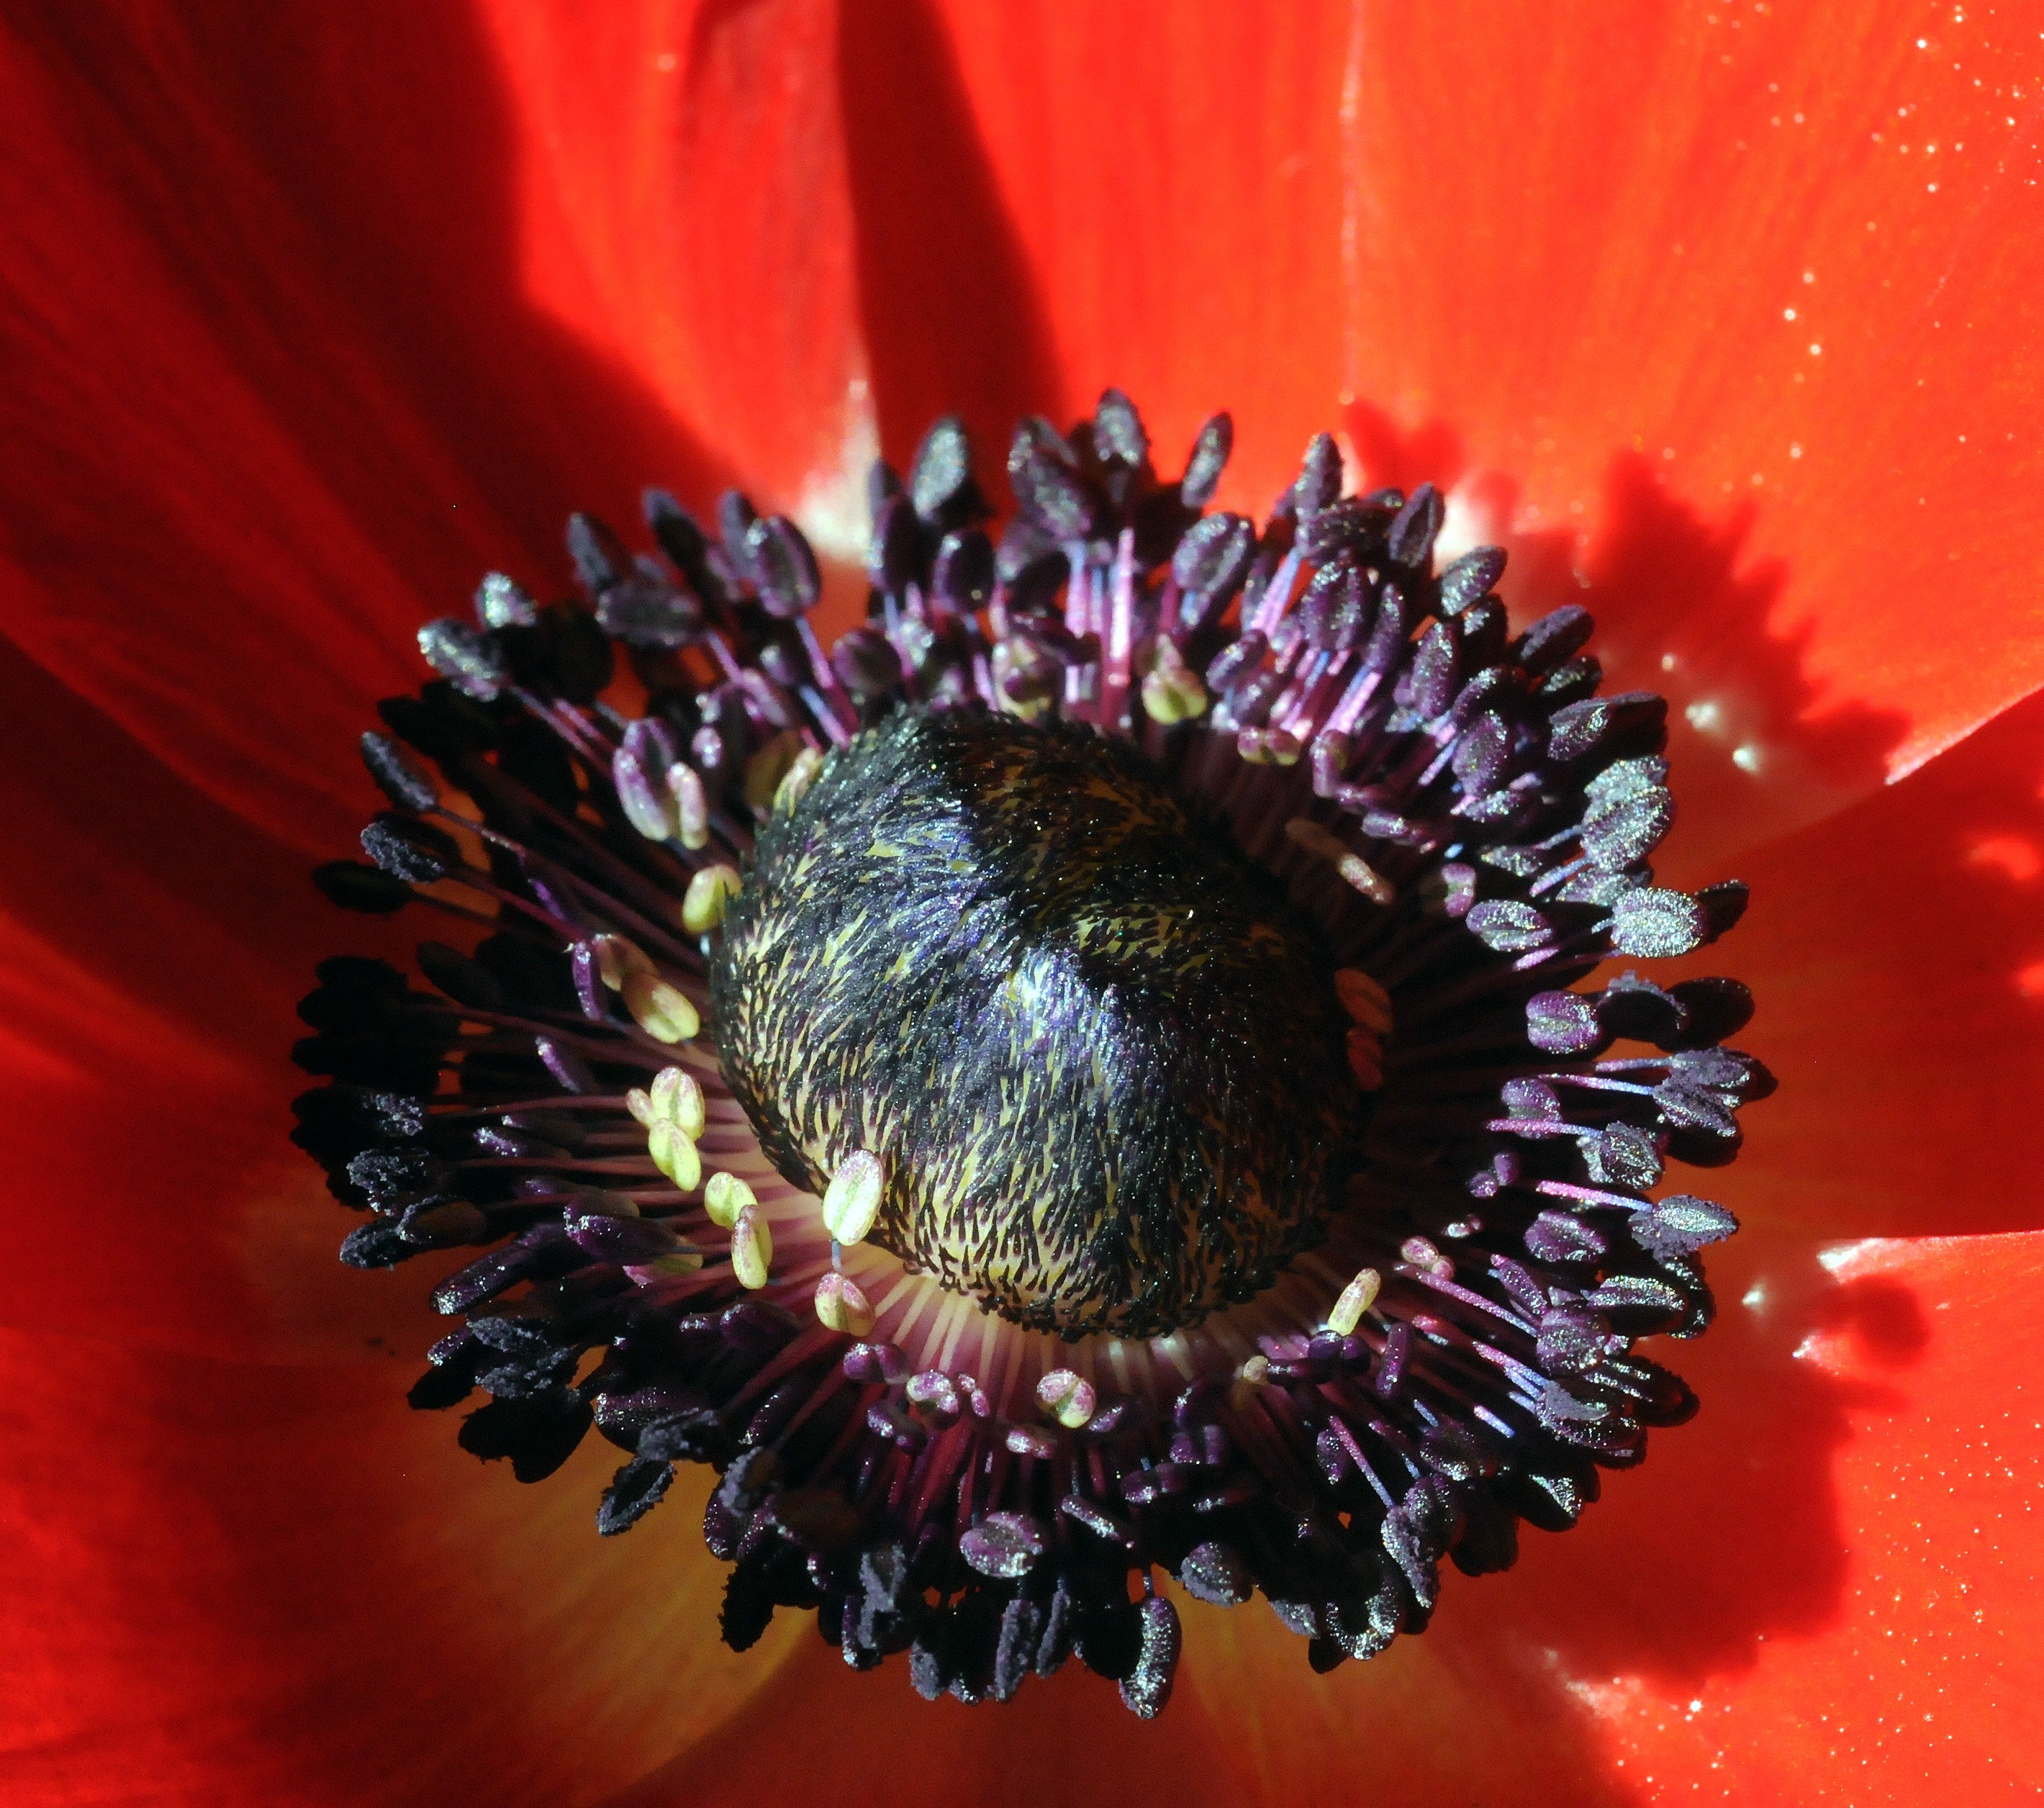
nature, plant, photography, flower, petal, pollen, red, macro, flora, wildflower, close up, stamen, poppy, anemone, macro photography, flowering plant, daisy family, plant stem, land plant